Angela Sarafyan

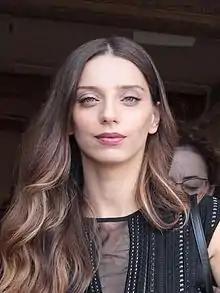
Sarafyan at Toronto International Film Festival 2016

In 2016, Sarafyan appeared as Maral in the epic historical war drama "The Promise". The film starred Oscar Isaac, Charlotte Le Bon and Christian Bale and follows a love triangle that develops between an Armenian medical student, an American journalist, and an Armenian-born woman raised in France, immediately before and during the Armenian genocide. She also co-starred with Scott Eastwood in "Mercury Plains".